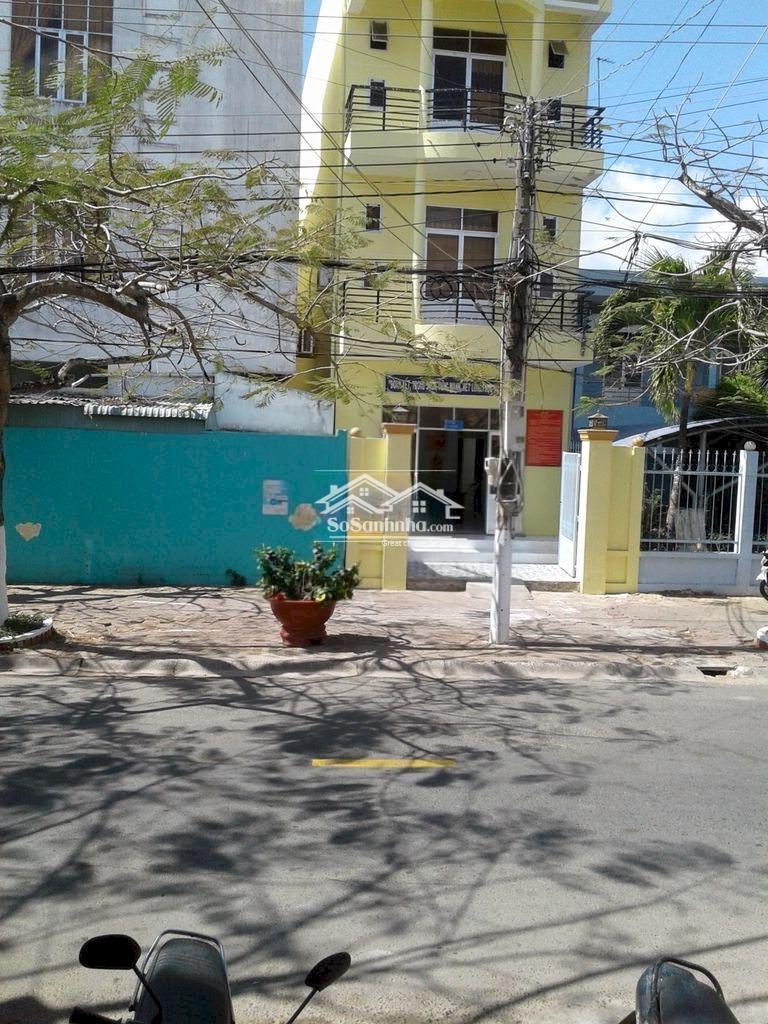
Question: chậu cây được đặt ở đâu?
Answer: được đặt ở phía trước bên trái căn nhà màu vàng